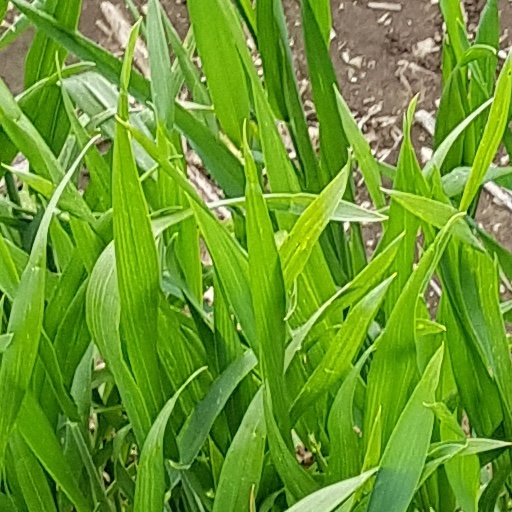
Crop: wheat